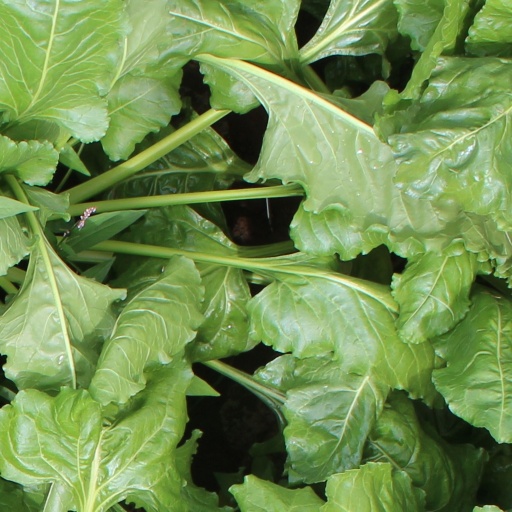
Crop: sugar beet